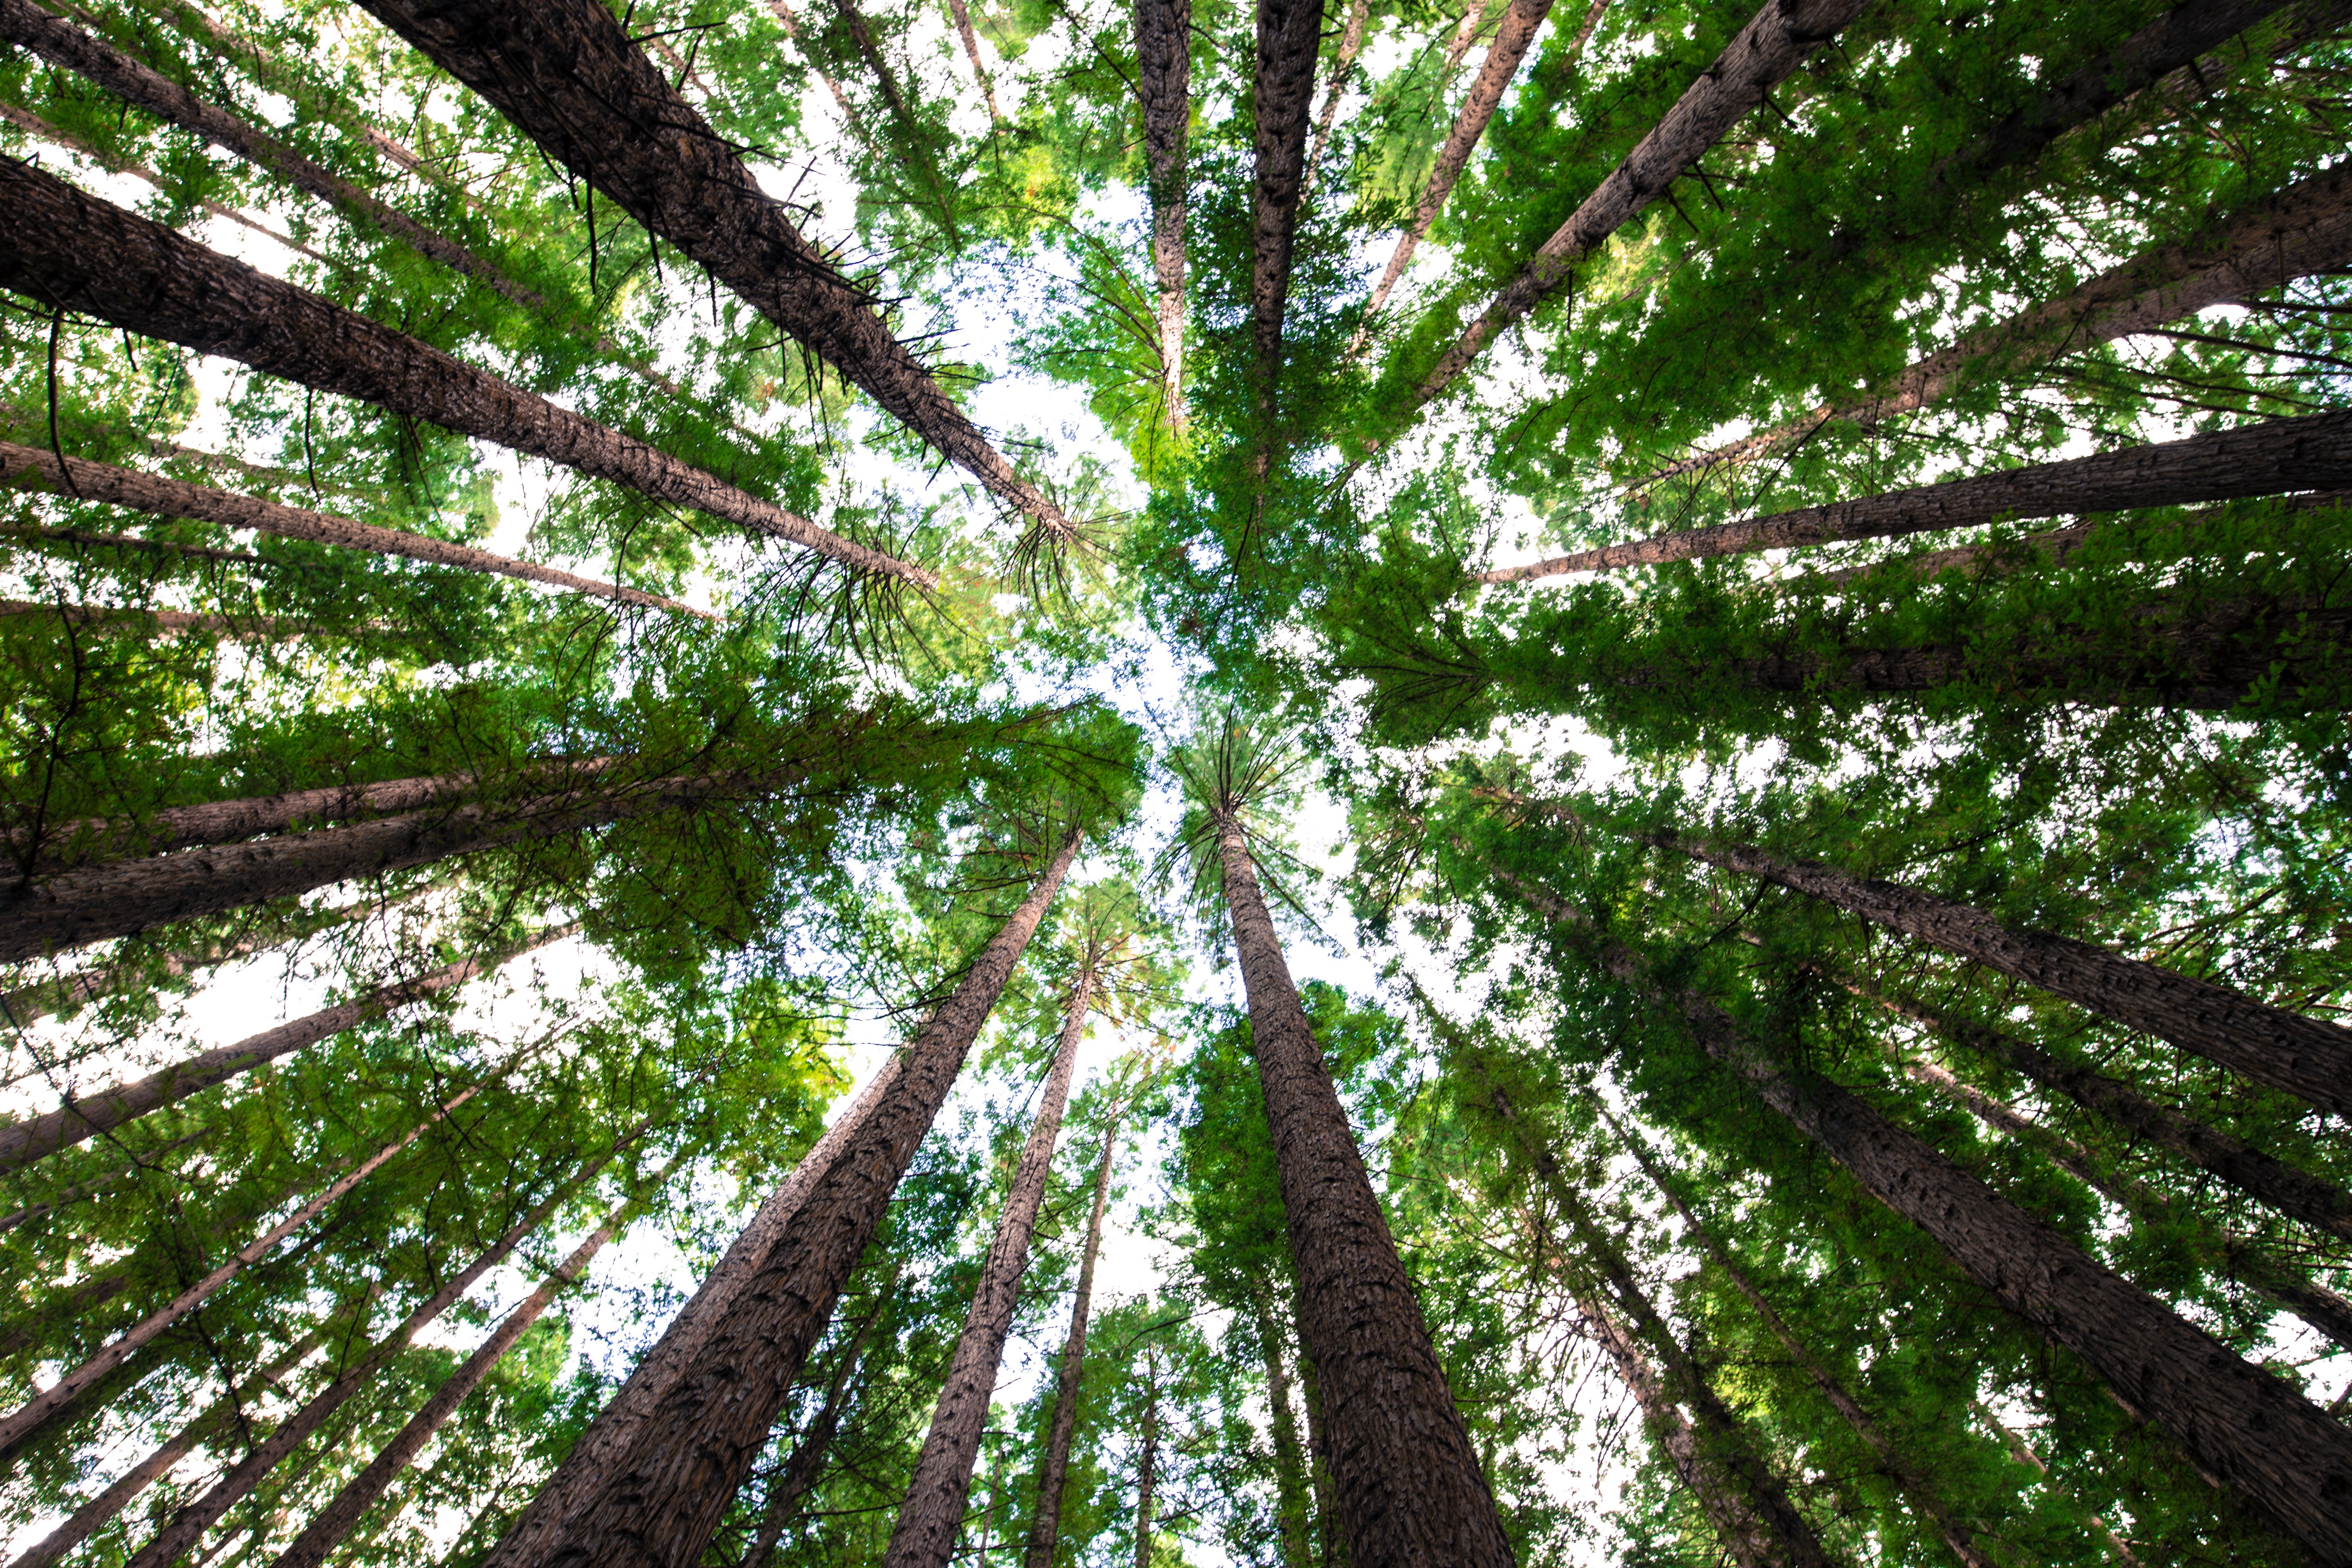
tree, nature, natural environment, forest, vegetation, woody plant, plant, old growth forest, branch, trunk, nature reserve, biome, terrestrial plant, valdivian temperate rain forest, leaf, tropical and subtropical coniferous forests, botany, sunlight, redwood, rainforest, jungle, temperate broadleaf and mixed forest, grove, Bigtree, temperate coniferous forest, woodland, Northern hardwood forest, vascular plant, plant stem, oregon pine, pine family, red pine, spruce fir forest